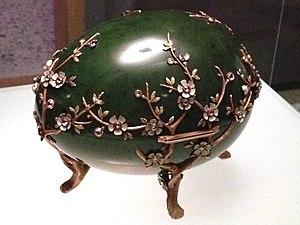
Les œufs de Fabergé sont des objets précieux créés par le joaillier Pierre-Karl Fabergé.